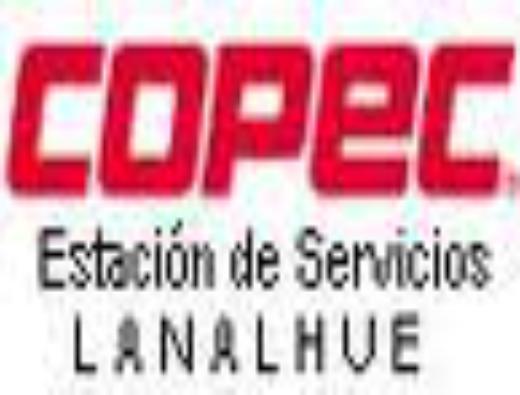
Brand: Copec
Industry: Transportation